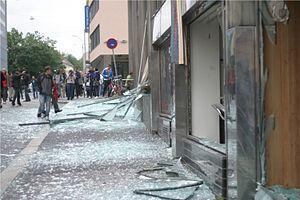
Les attentats d'Oslo et d'Utøya sont une suite de deux actions terroristes coordonnées contre le gouvernement, un rassemblement politique estival et la population civile en Norvège le vendredi 22 juillet 2011. La première est une explosion à la bombe survenue à Regjeringskvartalet, le quartier gouvernemental de la ville d'Oslo, le vendredi 22 juillet 2011 à 15 h 26 HEC à l'extérieur du bureau du ministre d'État Jens Stoltenberg et d'autres édifices gouvernementaux. L'explosion a tué huit personnes et en a blessé quinze autres. La seconde attaque suit environ deux heures plus tard dans un camp de jeunes organisé par la Ligue des jeunes travaillistes du Parti travailliste norvégien, sur l'île d'Utøya. Un tireur armé déguisé en policier ouvre le feu sur les campeurs, tuant soixante-neuf personnes et en blessant trente-trois par balle.